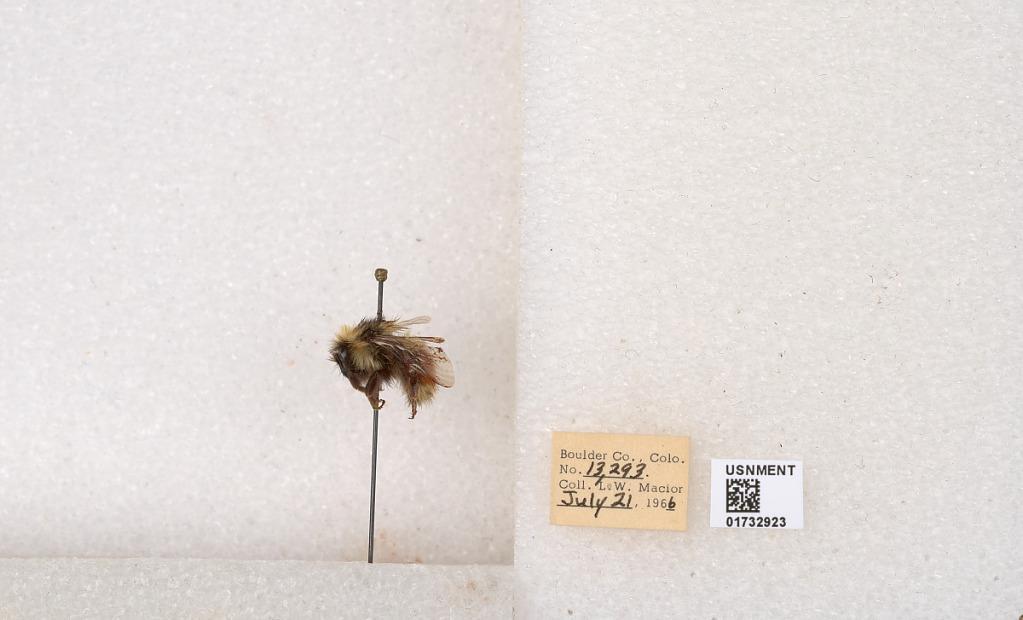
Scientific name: Bombus (Pyrobombus) sylvicola Kirby
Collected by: L. Macior
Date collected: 1966-7-21
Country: United States
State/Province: Colorado
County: Boulder
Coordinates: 40.0163, -105.294